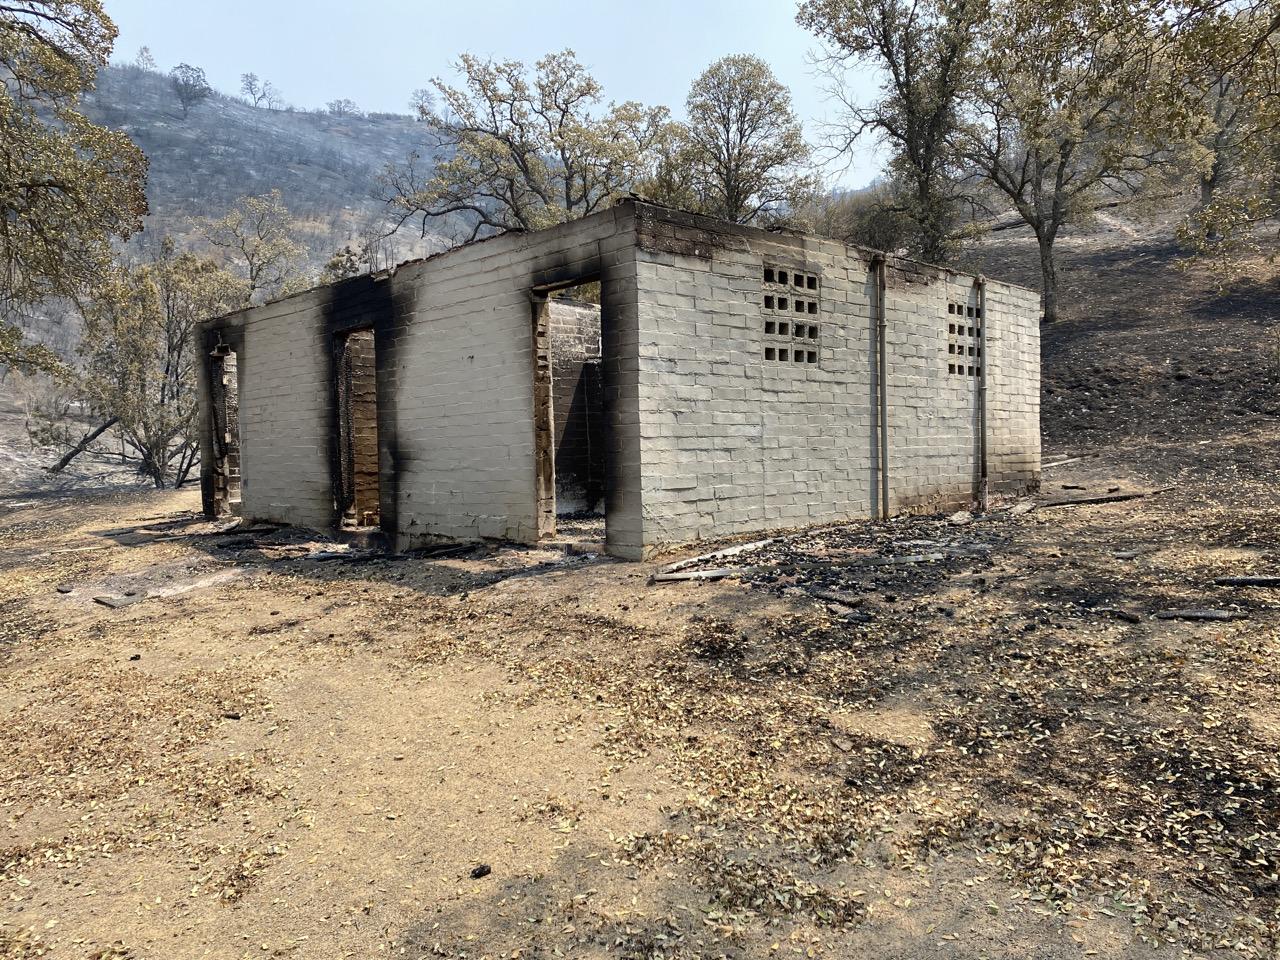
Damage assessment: destroyed